Lilia Fisikovici

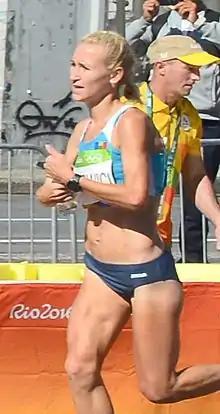
Lilia Fisikowici at the 2016 Summer Olympics

Lilia Fisikovici (born 29 March 1989) is a Moldovan long-distance runner who specialises in the half marathon and the marathon, and is currently the holder of the Moldovan national record for both events. She competed in the women's marathon event at the 2016 Summer Olympics. She qualified to represent Moldova again at the 2020 Summer Olympics.